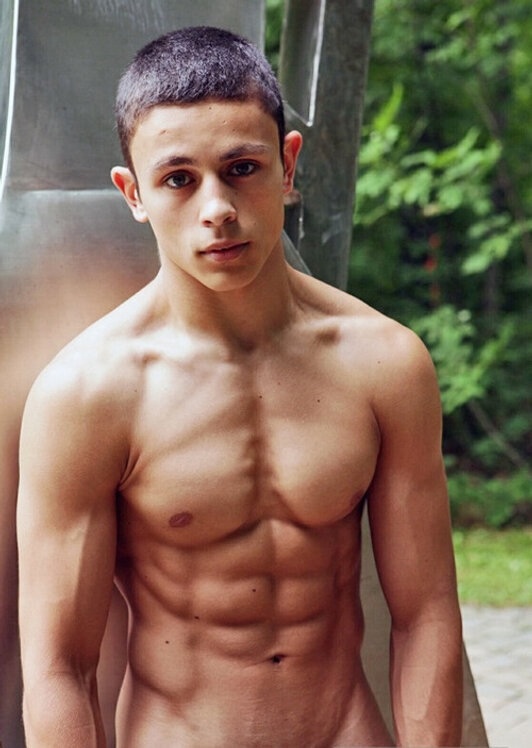
Portrait style: Real Portrait